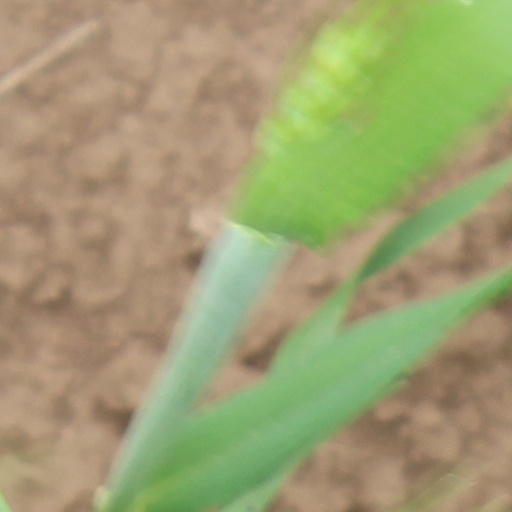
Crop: wheat